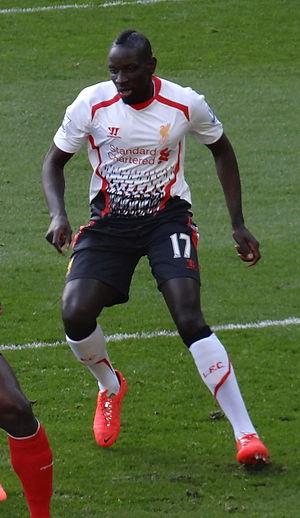
Le Paris Football Club, abrégé en Paris FC ou PFC, est un club de football français basé à Orly.
Mamadou Sakho, né le 13 février 1990 à Paris, est un footballeur international français qui évolue au poste de défenseur à Crystal Palace.